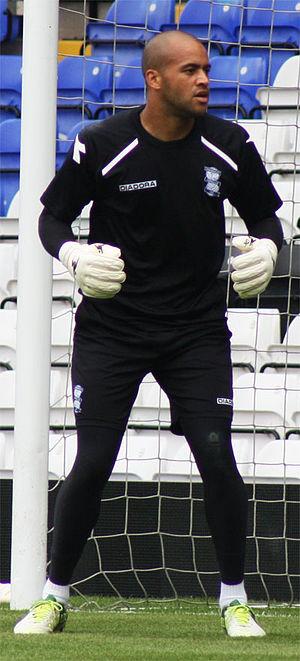
Darren Randolph, né le 12 mai 1987 à Bray, est un footballeur international irlandais qui évolue au poste de gardien de but à West Ham United.